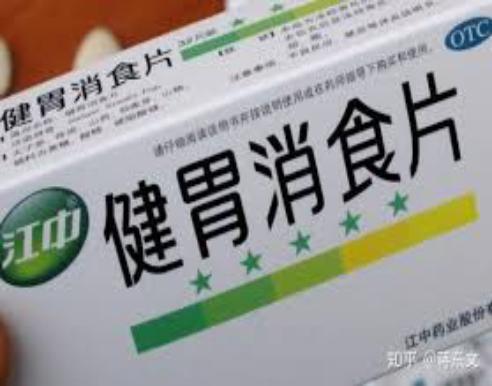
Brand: jiang zhong
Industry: Medical